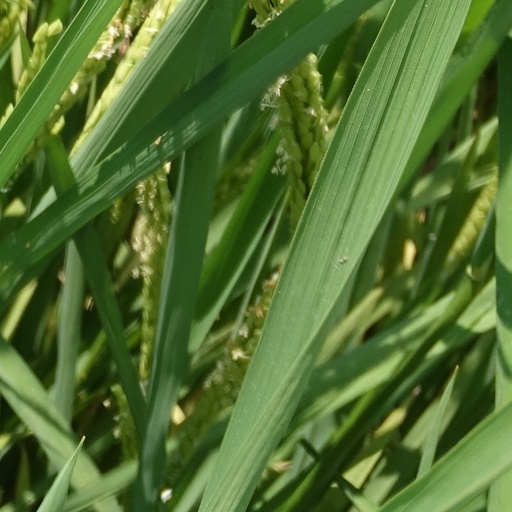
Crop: rice